Russian ship of the line Azov (1826)

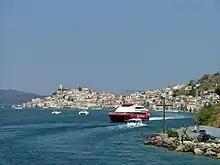
Present-day photo of Poros harbor, the Russian base in 1828–1829

Although "Azov" was taking hits from different enemy ships, Lazarev concentrated his gunfire on a single target, a 76-gun ship of the line that had earlier engaged "Albion". By 3:30 p.m. the enemy ship lost all masts and dropped out of the line. The gap was filled by a two-deck frigate under the flag of Tahir Pasha. At about 4:00 p.m. another frigate, moored next to Tahir's flagship, exploded and disrupted the enemy line of battle. A sudden opportunity allowed "Azov" to fire both broadsides at point-blank range, and in a short time she sank two frigates and a corvette. Still, "Azov" remained in an extremely dangerous position. At 4:30 it was relieved by the arrival of the French "Breslau", which filled the gap between "Azov" and "Albion" and whose first salvo destroyed an Egyptian frigate that fired at "Azov". For the remainder of the battle "Azov" and "Breslau" fought together, engaging enemy ships one by one. Tahir's frigate returned fire until at least 5:30 p.m. and managed to knock down "Azov"'s third mast; it lost five out of six hundred men and was abandoned. Shortly before 6 p.m. "Azov" ceased fire: all enemy ships within its reach were destroyed or forced to beach.